Good Night (2023 film)

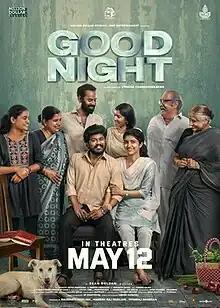
Theatrical release poster

Good Night is a 2023 Indian Tamil-language romantic comedy film written and directed by Vinayak Chandrasekaran in his directorial debut. Produced by Million Dollar Studios and MRP Entertainment, the film stars Manikandan, Meetha Raghunath, Ramesh Thilak, Raichal Rabecca, Balaji Sakthivel and Bagavathi Perumal. It is the directorial debut of Vinayak and debut of Manikandan as a lead actor. The story follows an IT youngster who has a snoring problem, which affects his life.